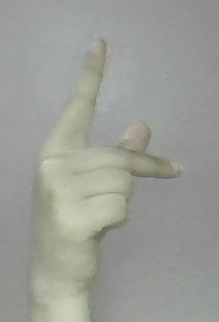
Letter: dha